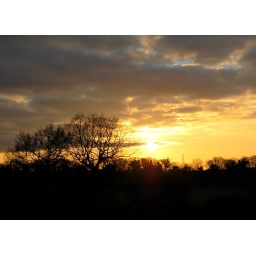
Not a bird or flower in sight :)